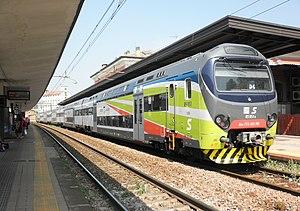
La rame TAF - Treno ad Alta Frequentazione - est une rame ferroviaire italienne conçue au début des années 1990 pour Trenitalia et Ferrovie Nord Milano, dédiée aux services régionaux et de banlieue.
Firema S.p.A. est une entreprise industrielle italienne de construction ferroviaire. Concepteur, constructeur de trains, métros et tramways, elle en assure également la maintenance.
La ligne S1 du service ferroviaire suburbain de Milan, dite ligne S1, est une ligne du service ferroviaire suburbain de Milan qui traverse l'agglomération de Milan, de la Gare de Saronno à celle de Lodi en passant par le centre de la ville.